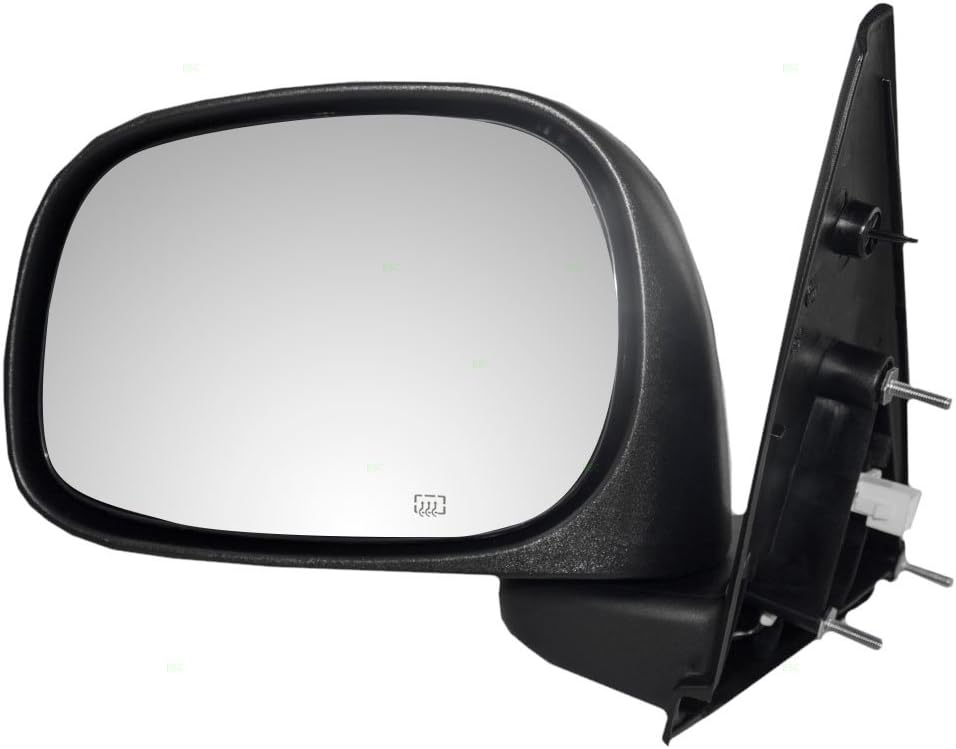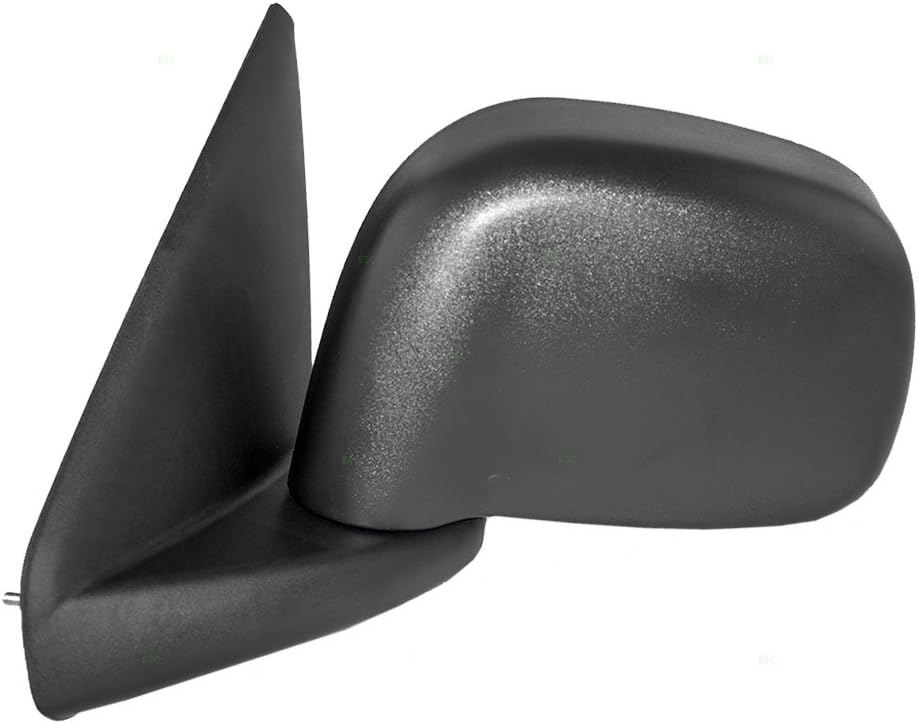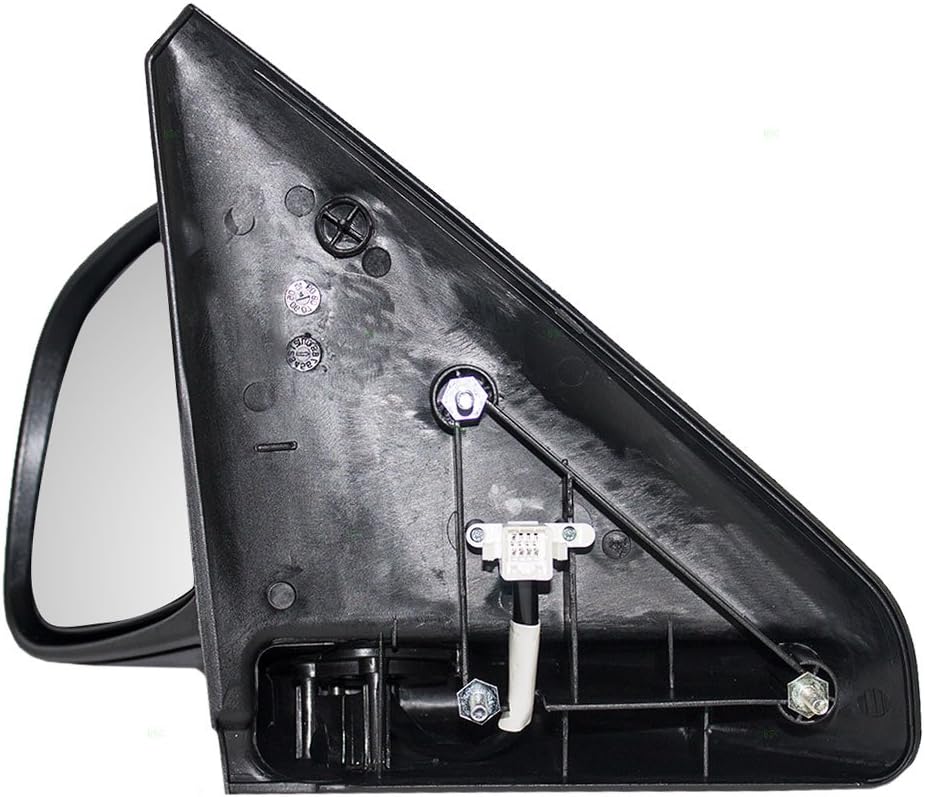
Brock Replacement Driver Side Power Mirror 6x9 Textured Black with Heat Compatible with 2002-2008 1500 & 2003-2009 2500/3500 55077925AD
Category: Automotive
Product Description Driver Side Power Mirror (IMPORTANT) : The mirror FEATURES must be an exact match with your original factory mirror in order to install and operate correctly. FEATURES - Power  - Textured Finish  - Black  - 6" x 9"  - With Heat  - Non-folding  - With Mirror Glass and Housing FITMENT Replacement for 1500 2002 2003 2004 2005 2006 2007 2008 2500/3500 2003 2004 2005 2006 2007 2008 2009 . Manufacturer Contact Information Please contact seller direct for warranty claims.
Features: Left side power mirror 6" x 9". | All of the factory installed mirror features must be 100% the same as this part describes in order to fit. | Engineered to exactly match the specific features on your original mirror. | Precision engineering provides an attractive, lasting replacement to your broken or faded mirror. | No Modification needed and protected by 1 year limited warranty